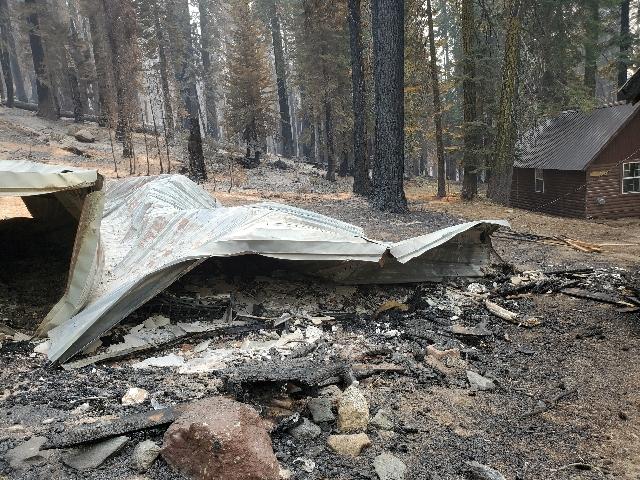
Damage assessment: destroyed